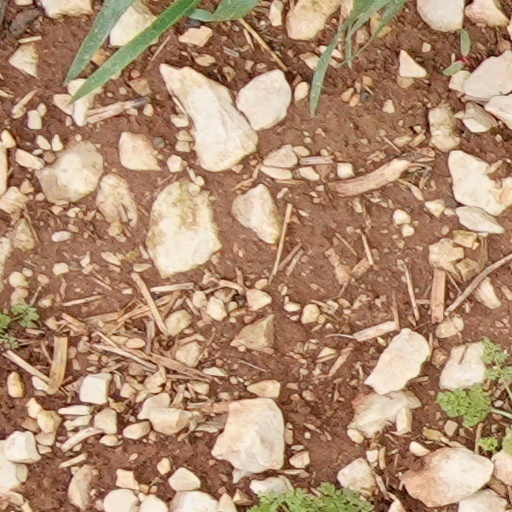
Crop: wheat